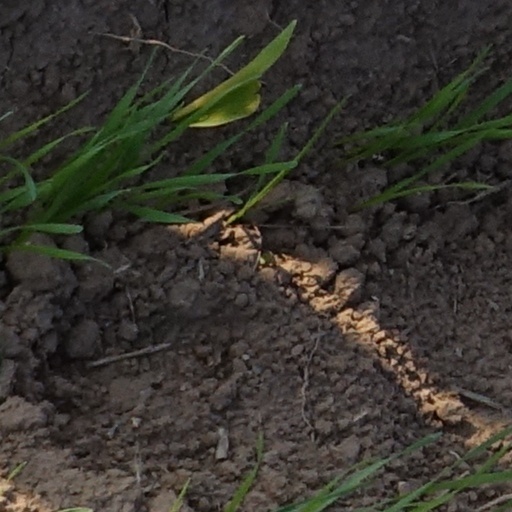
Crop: wheat